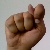
The image shows a hand gesture representing the letter 'T' in Indian Sign Language.